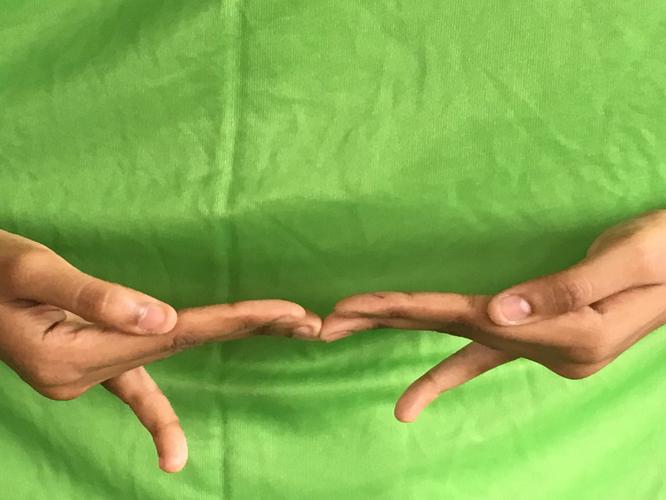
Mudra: Khatva
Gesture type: double_hand